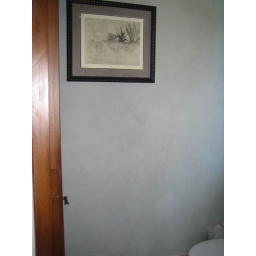
Guest Bathroom #3. Picture above computer desk to be returned to this space